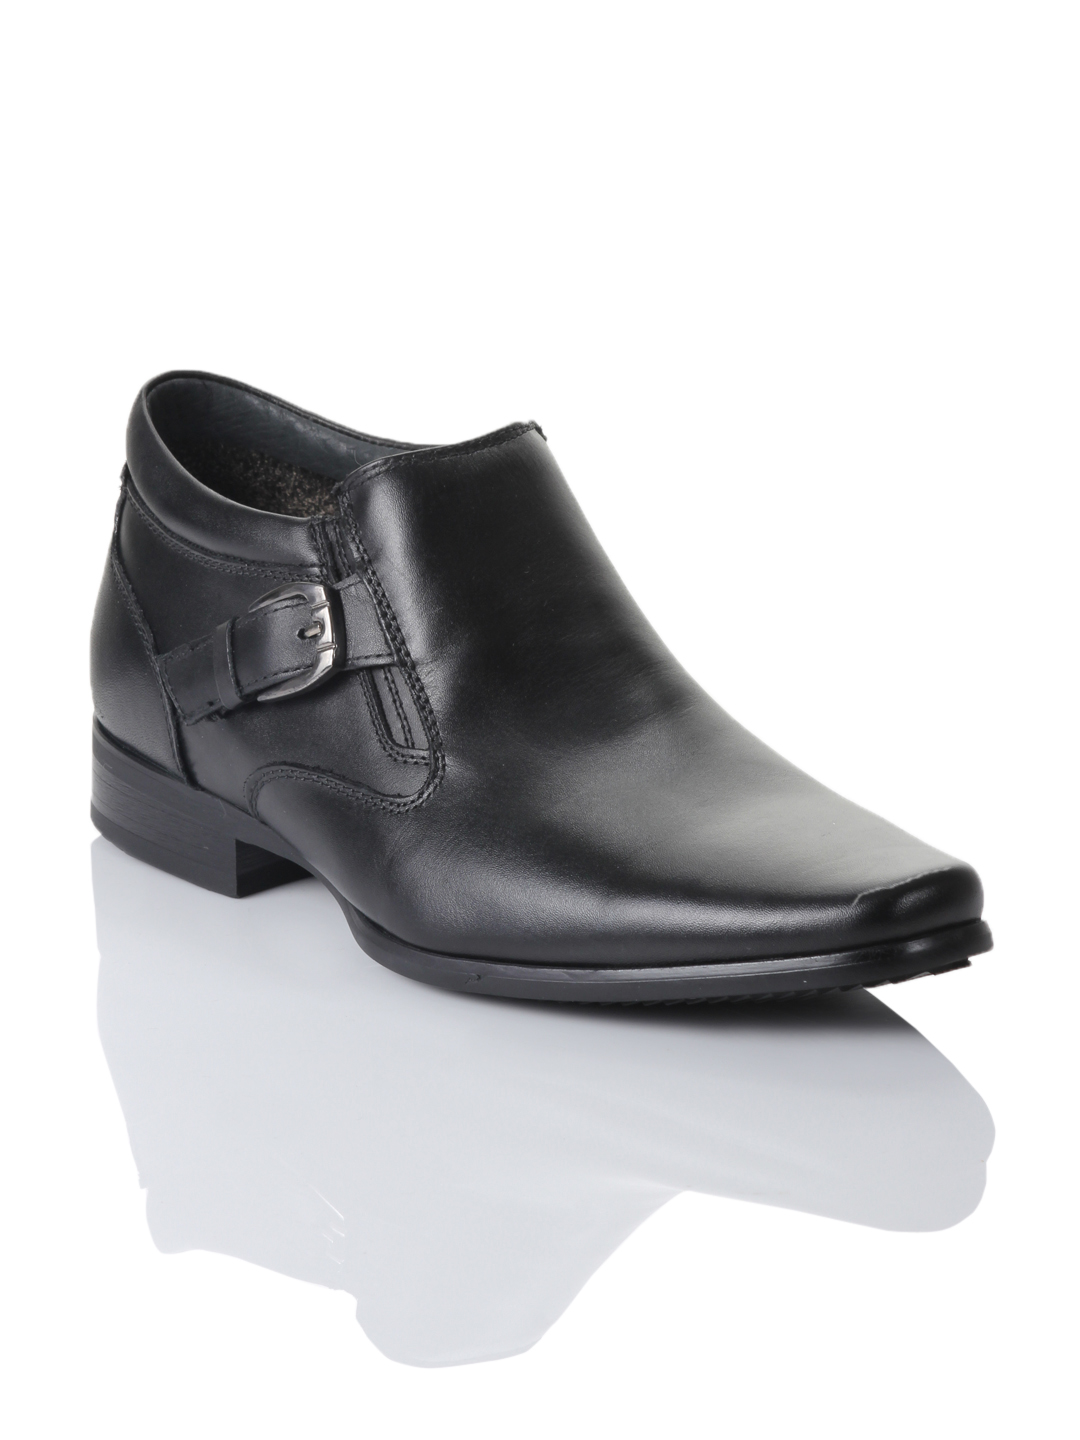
Cobblerz Men Black Formal Shoes
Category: Footwear / Shoes / Formal Shoes
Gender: Men
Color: Black
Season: Winter 2012
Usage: Formal